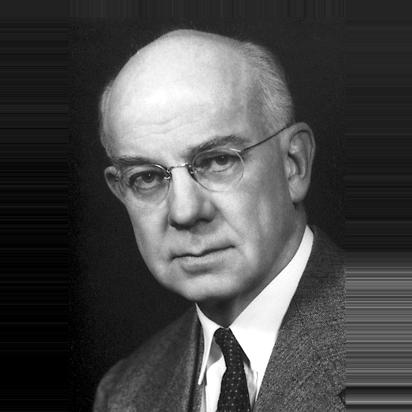
Age: 63